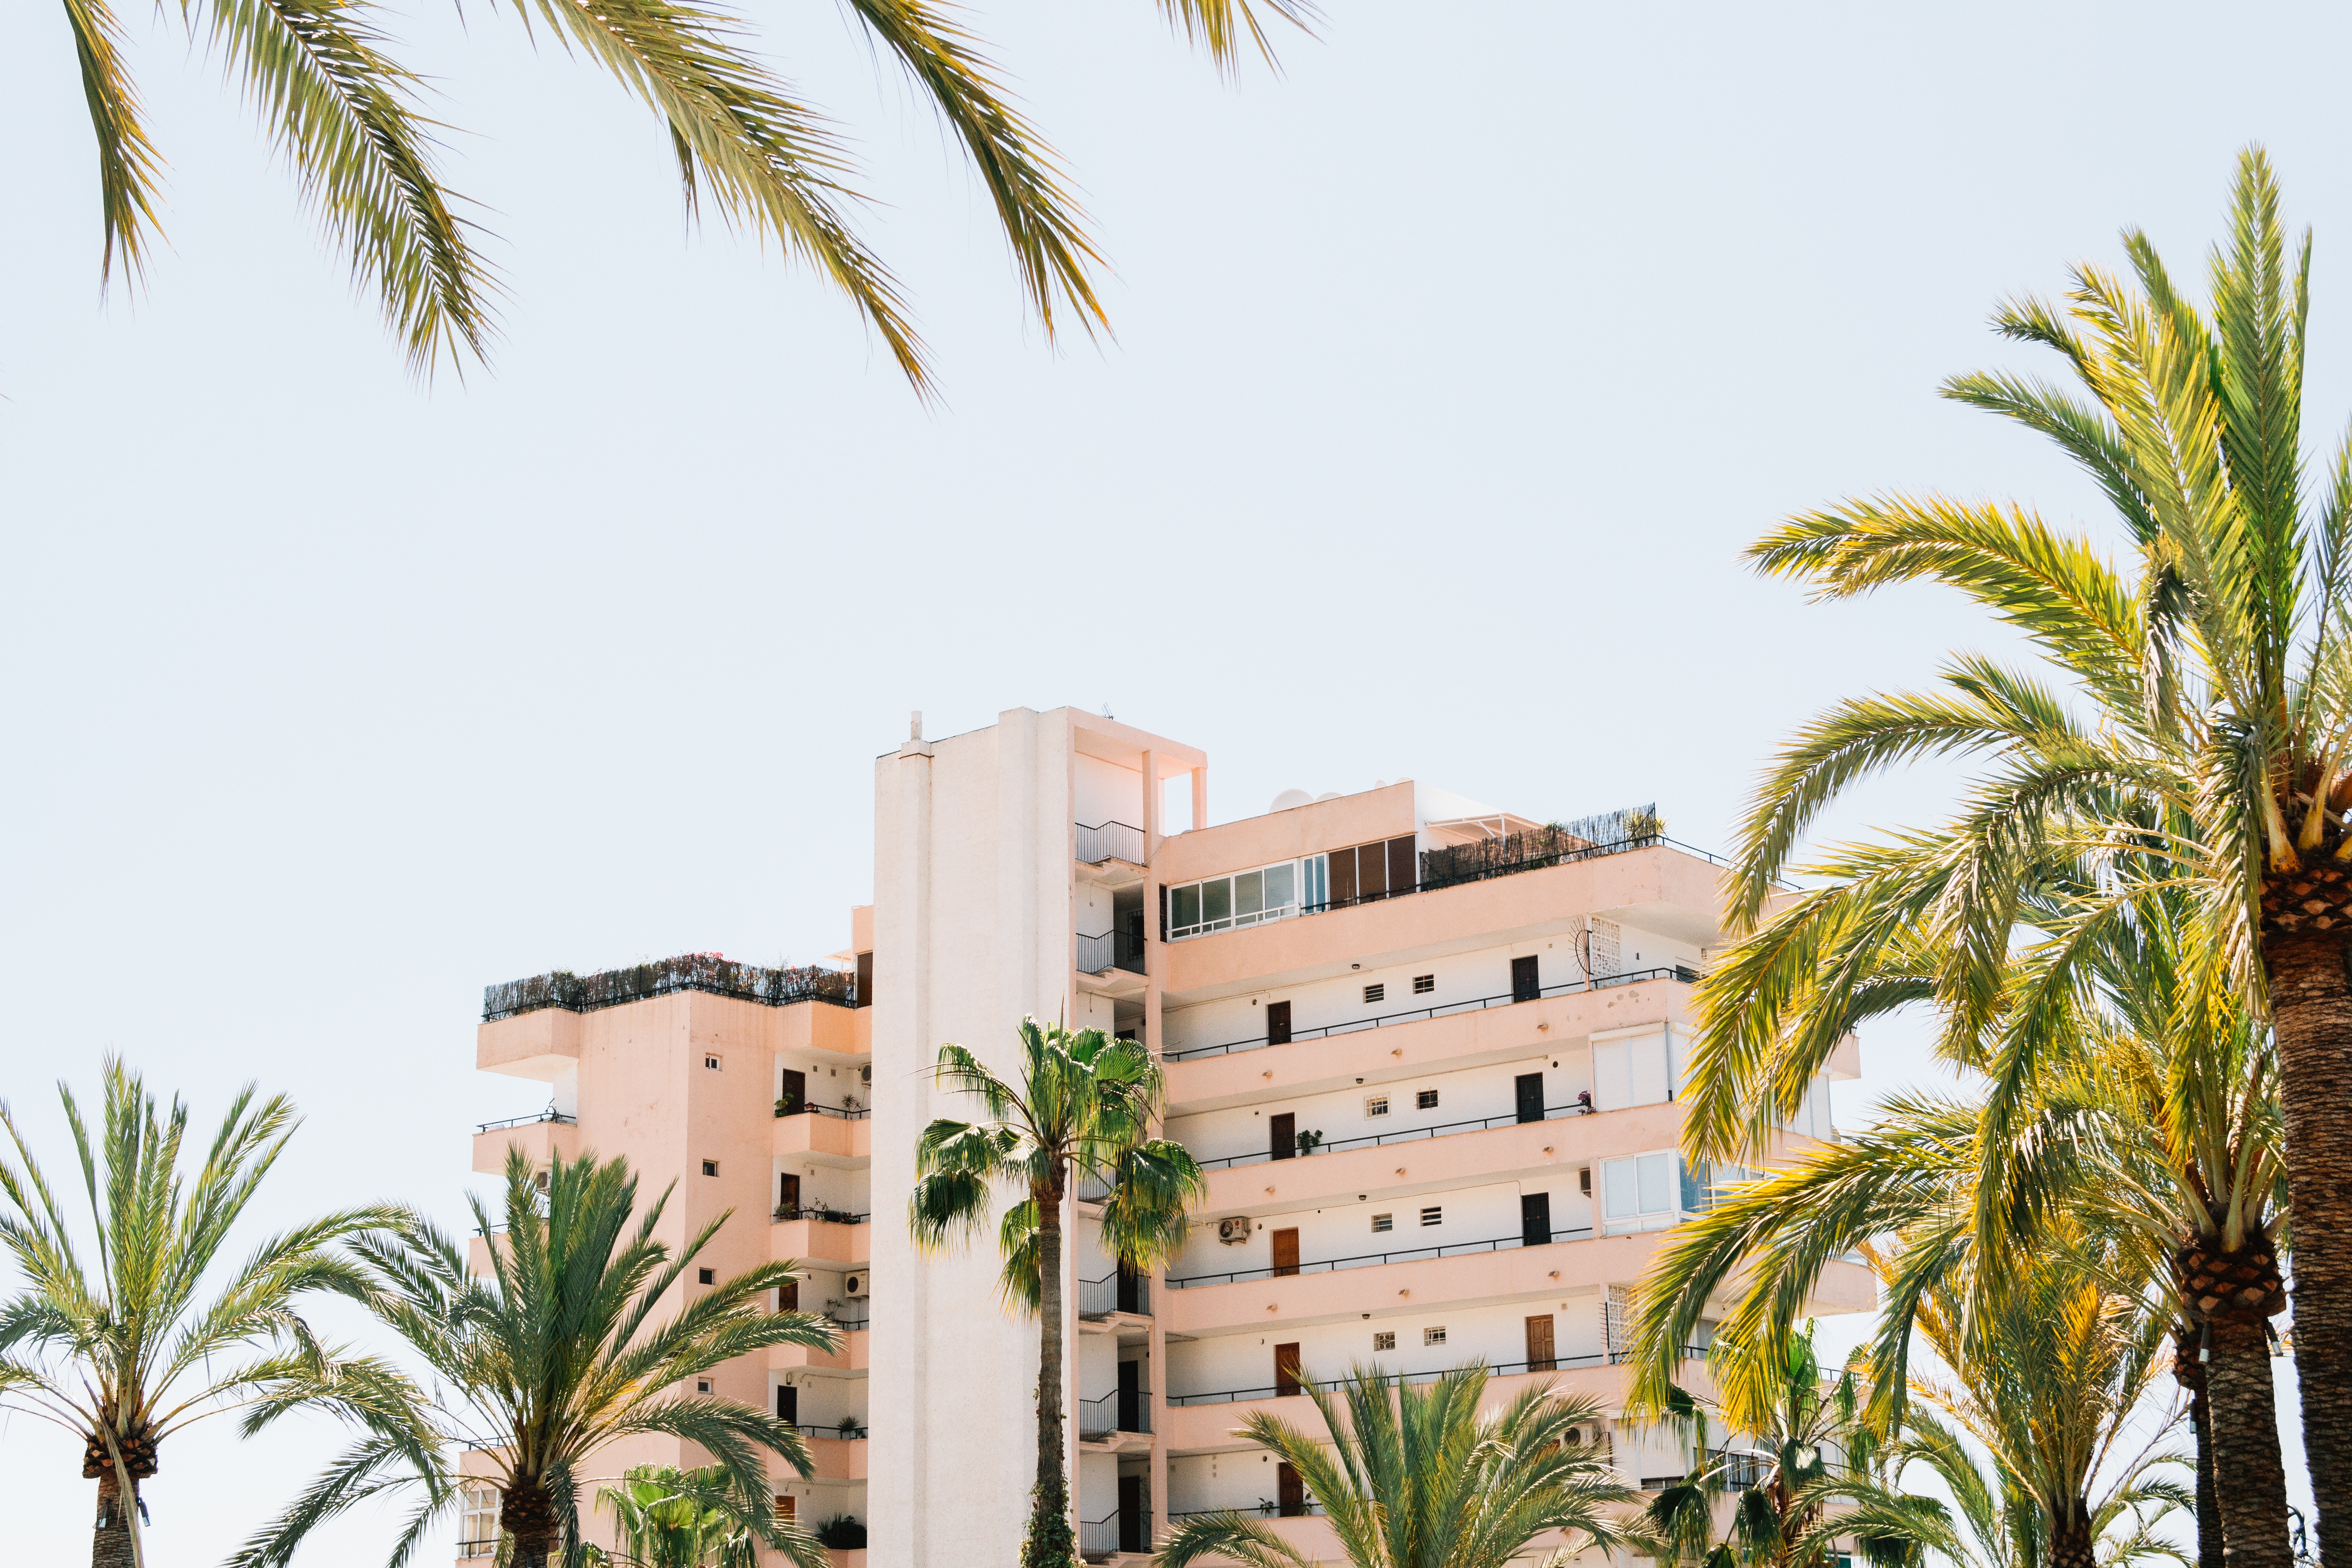
beach, tree, plant, window, building, vacation, railing, property, apartment, art deco, resort, condominium, neighbourhood, residential area, arecales, palm family